Education reforms on the Isle of Wight

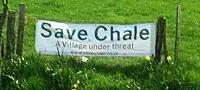
A banner campaigning to save Chale Primary School from closure.

The 'biggest protest the Island has ever seen' occurred outside County Hall in Newport on 26 January 2008 at 10:00am lasting an hour until 11:00am, led by Isle of Wight Radio DJ Alex Dyke as a result of the Council's plans for education reforms. Between 1,000 and 1,250 took part in the protest, including parents, teachers and students. The Island MP Andrew Turner, with two other councillors also attended the protest, disagreeing with the plans.